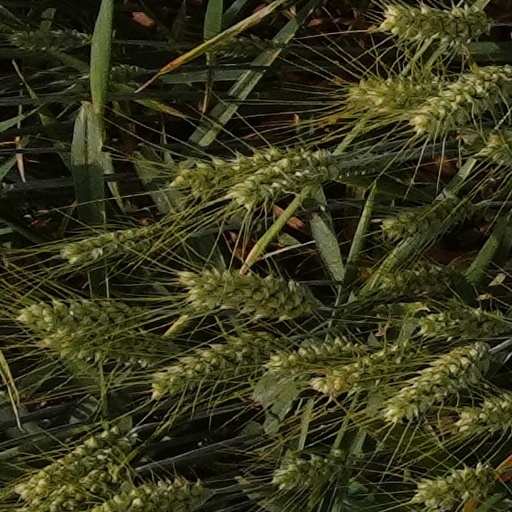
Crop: wheat